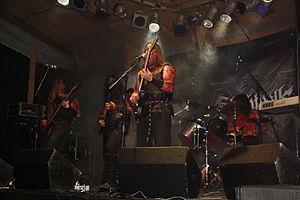
Slechtvalk est un groupe de folk, black metal et metal chrétien néerlandais, originaire de La Haye. Auparavant chez Fear Dark Records, puis Whirlwind Records, le groupe enregistre quatre albums, un album partagé avec Kekal, un single et un DVD.